Mary Sheriff

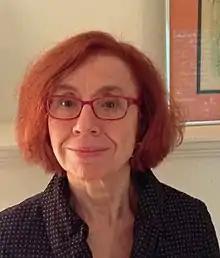

Mary Diana Lee Sheriff (September 19, 1950 – October 19, 2016) was an American art historian, and W.R. Kenan, Jr. Distinguished Professor of Art History at University of North Carolina at Chapel Hill who specialized in eighteenth-century French art, decorative arts, gender studies, and material culture.